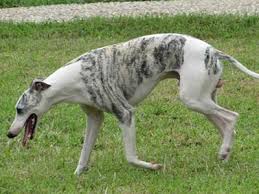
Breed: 234-n000065-whippet